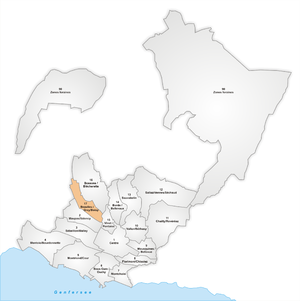
Beaulieu/Grey/Boisy est un quartier de la ville de Lausanne, en Suisse.
L'Office d'études socio-économiques et statistiques de la ville de Lausanne découpa la ville en 81 secteurs regroupés en 17 quartiers. Ce découpage se base sur de nombreux critères : topographie, voirie, type de bâti et morphologie sociale et économique. Il prend en compte les barrières physiques et géographiques les plus nettes comme les cours d'eau, les voies de chemin de fer, la vallée du Flon, les bois de Rovéréaz ou de Sauvabelin, les rives du lac Léman, le cimetière de Montoie, le stade de la Pontaise, l'aérodrome de la Blécherette, la prison du Bois-Mermet, le palais de Beaulieu, les hôpitaux, etc. La délimitation du centre-ville obéit à des critères très précis, basés sur la densité d'emplois et leurs type. Pour les autres zones, d'autres critères furent utilisés : permanence d’un certain nombre d’emplois, caractère du domaine bâti, densité des habitants, critères socio-culturels.